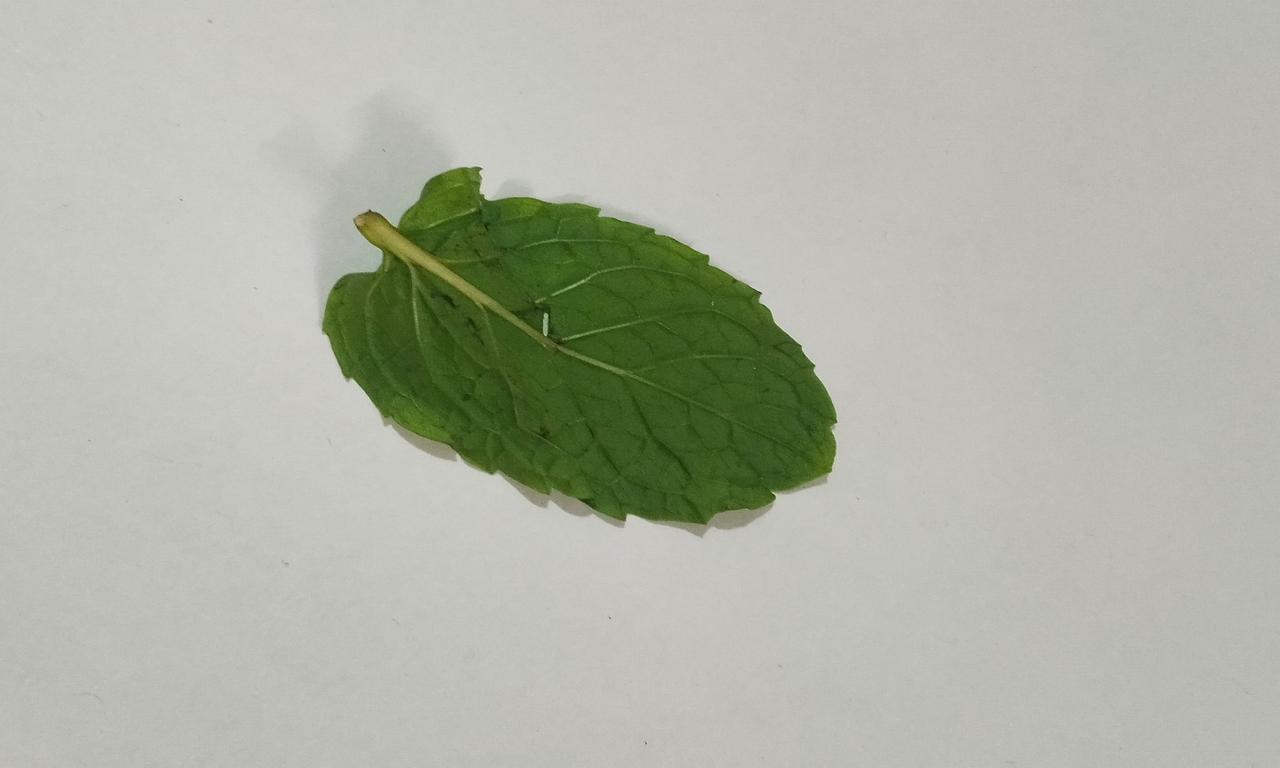
Label: Fresh